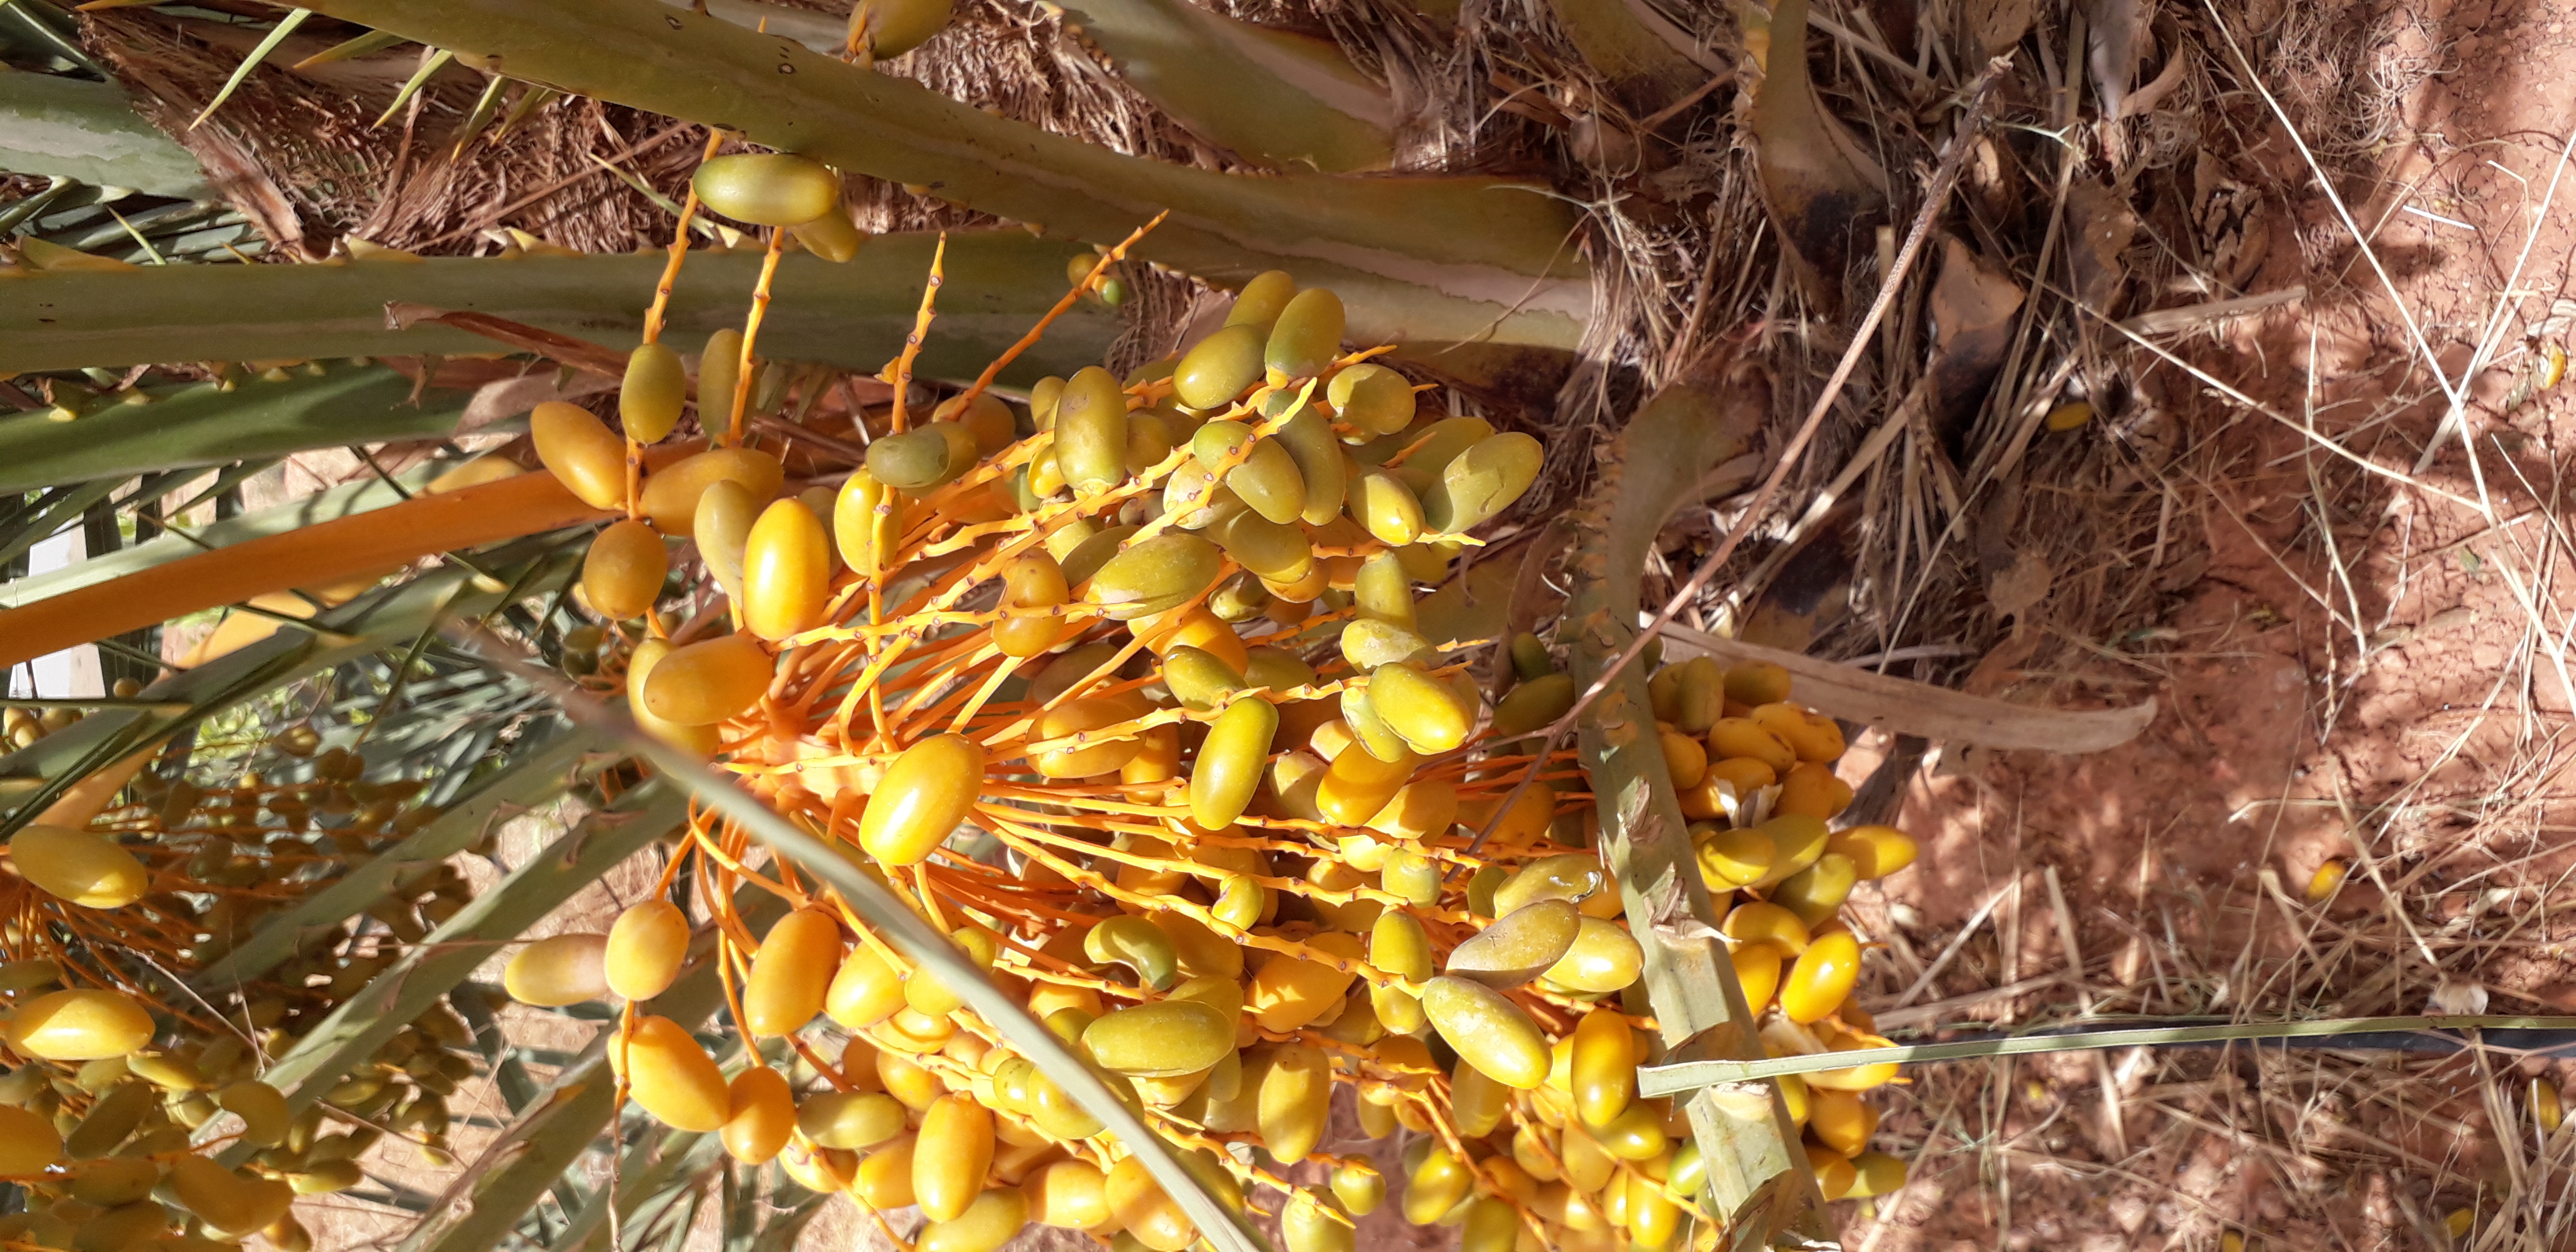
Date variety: kholt